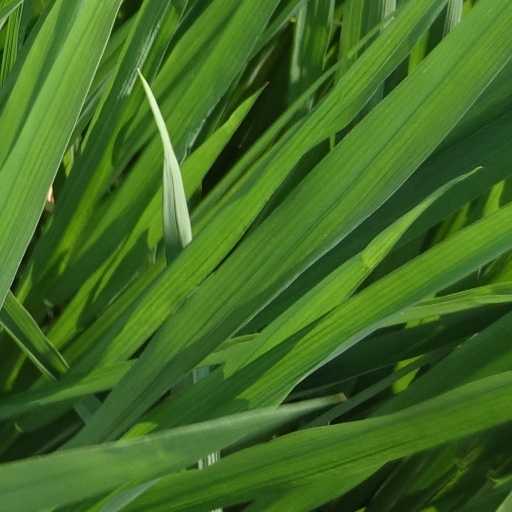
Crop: rice